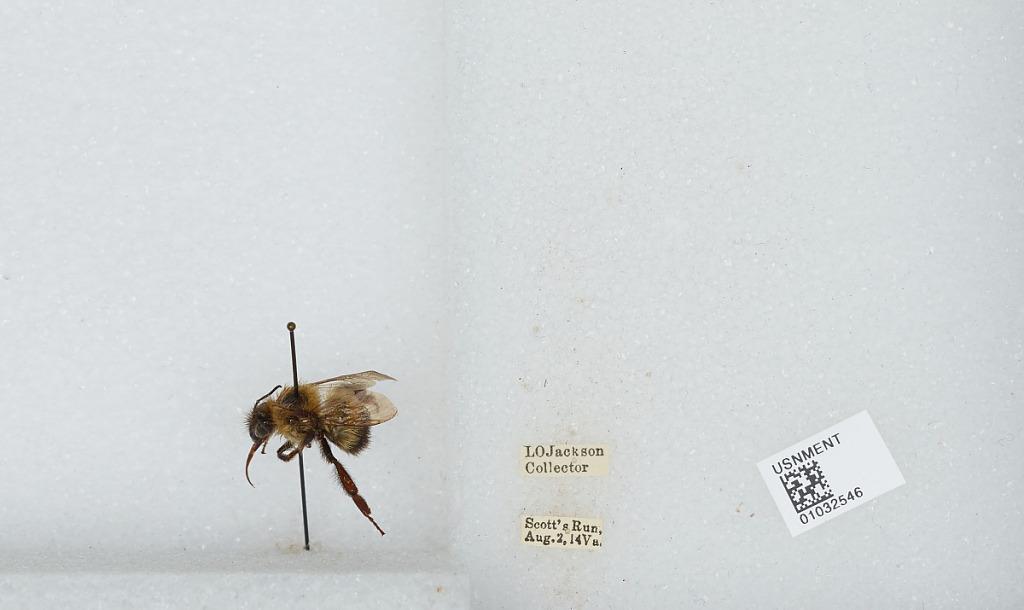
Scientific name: Bombus (Pyrobombus) vagans vagans Smith
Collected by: L. Jackson
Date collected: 1914-8-2
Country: United States
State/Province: Virginia
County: Fairfax
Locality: Scott's Run
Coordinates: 38.9636, -77.2042